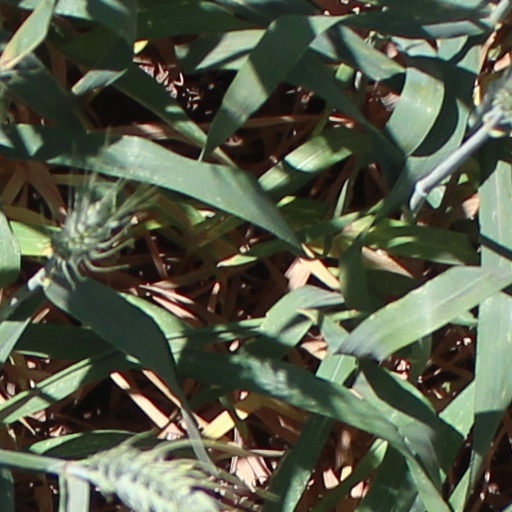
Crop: wheat